Sky position (RA, Dec in degrees): 227.087, -0.3731
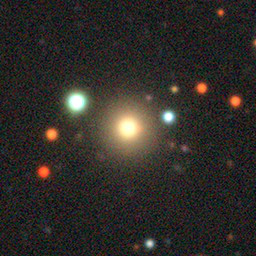
Galaxy morphology: Round Smooth Galaxies